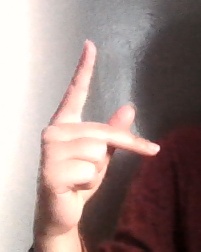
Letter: dha